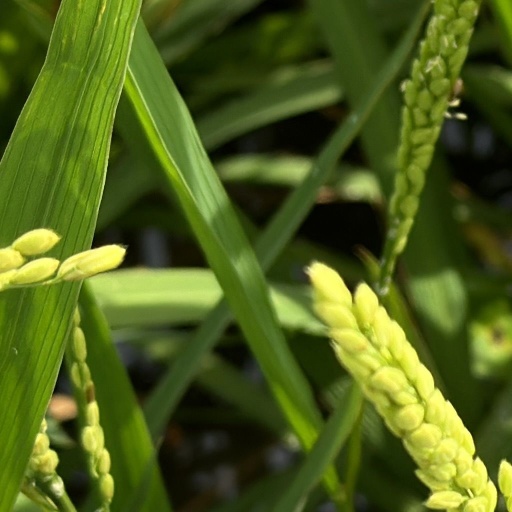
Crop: rice